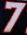
Number: 7